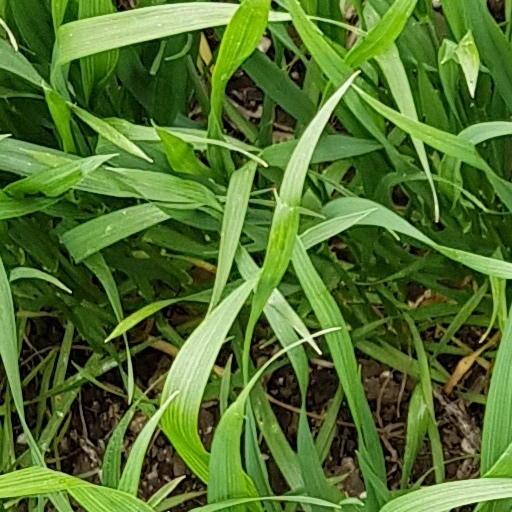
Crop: wheat